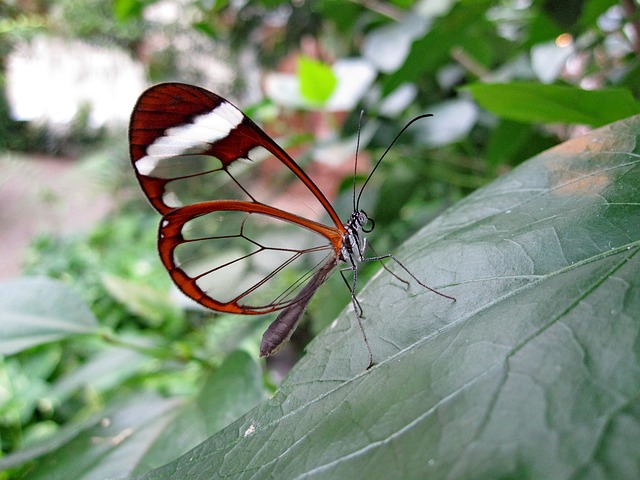
Label: butterfly